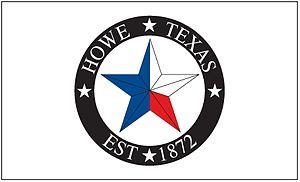
Howe est une ville située au sud de la partie centrale du comté de Grayson, au Texas, aux États-Unis.